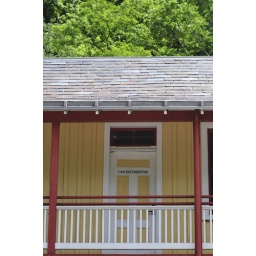
The train depot in Thurmond had the original job titles on the office doors.